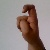
The image shows a hand gesture representing the letter 'X' in Indian Sign Language.